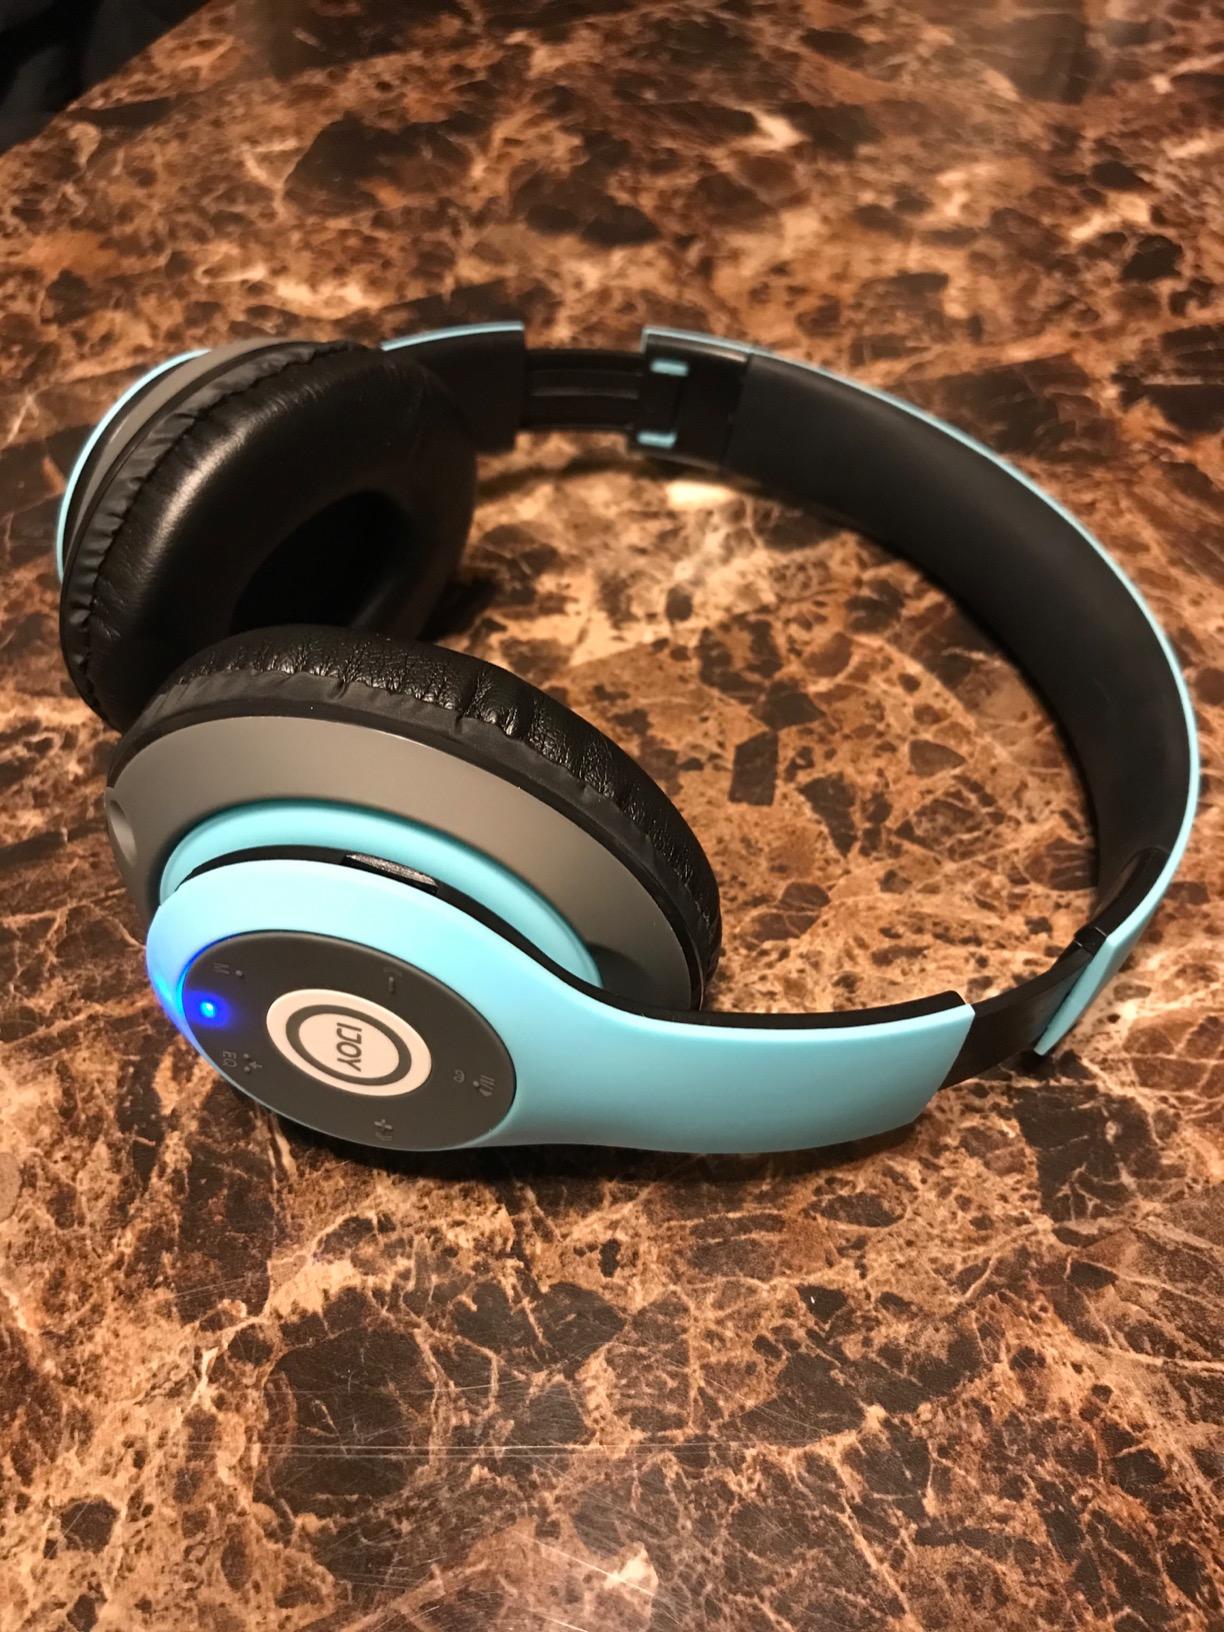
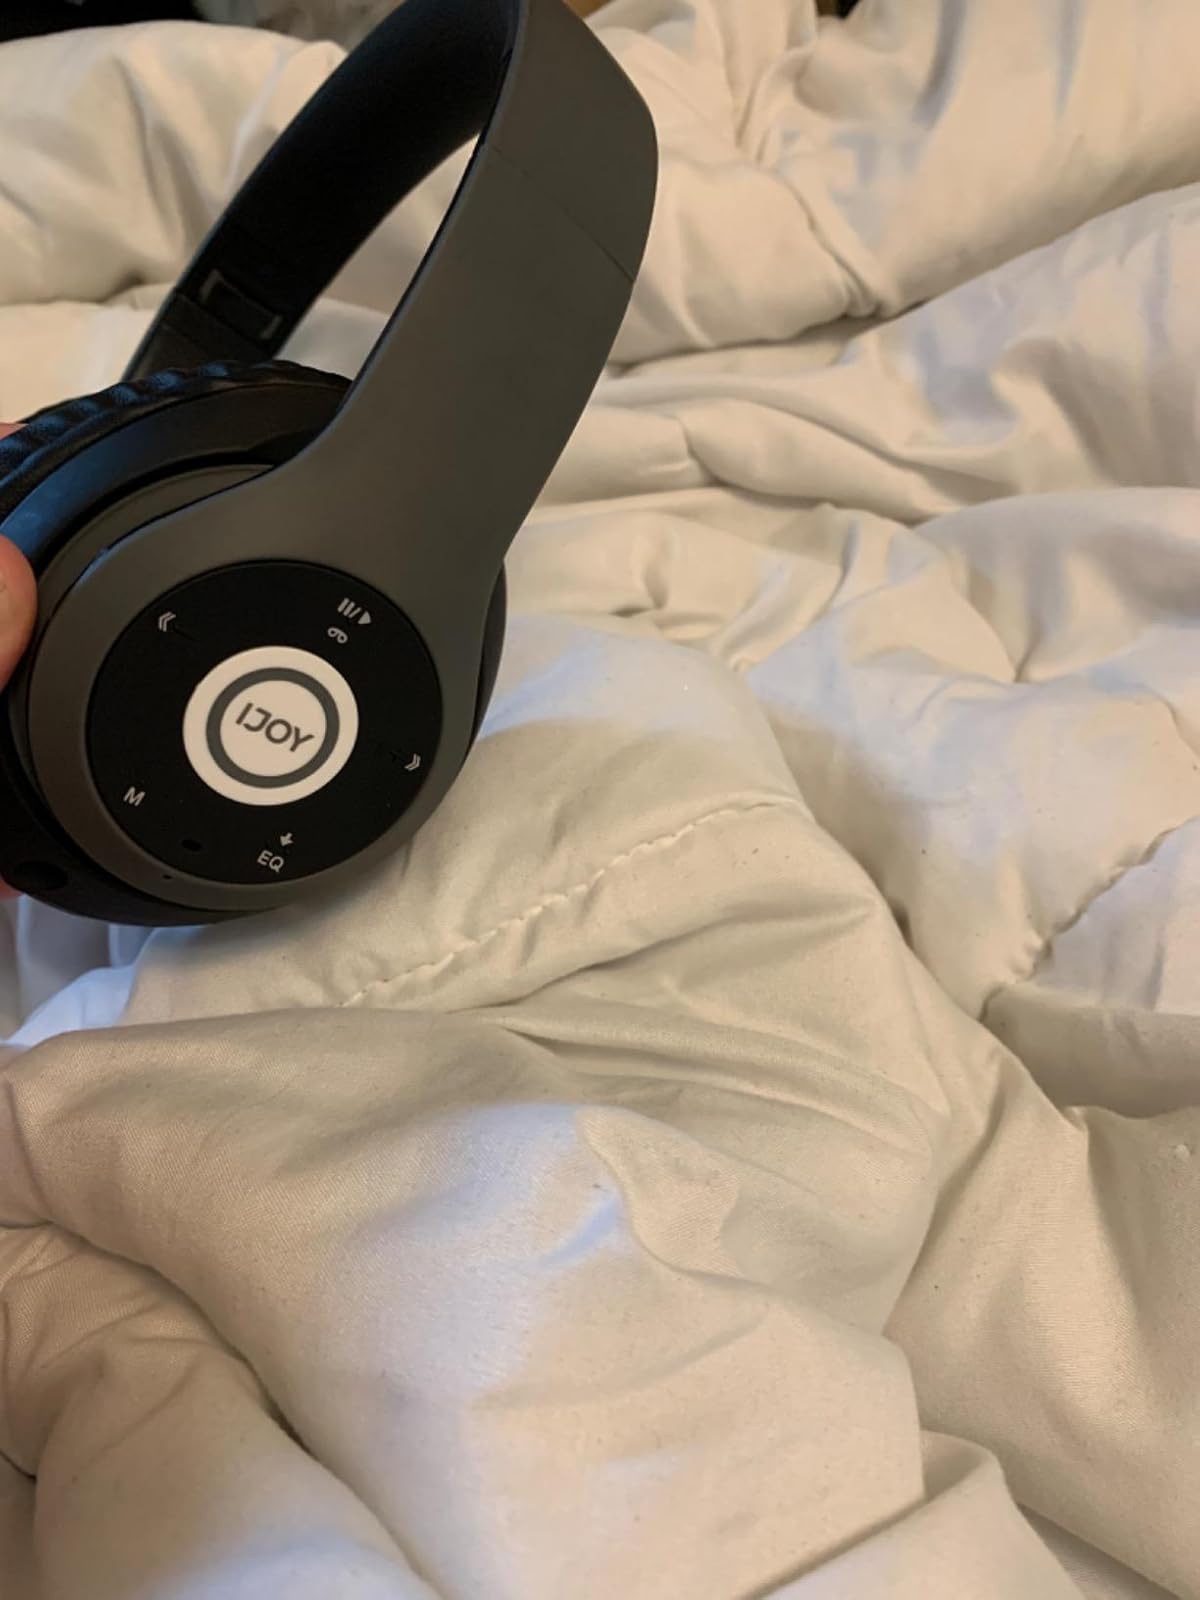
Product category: headphones
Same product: no